Talim (textiles)

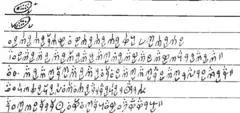
Excerpt of a shawl "talim" (1882)

Talim (Kashmiri: تعليم) in textiles is a symbolic code and system of notation that facilitates the creation of intricate patterns in fabrics, such as shawls and carpets, and the written coded plans that include colour schemes and weaving instructions. The term is used in traditional hand-weaving in the Indian subcontinent. "Talim" was initially used to create certain types of patterns in Kashmiri shawls, and later came to be applied in the